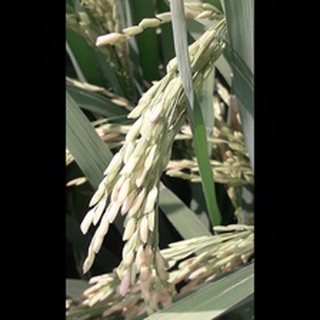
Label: healthy_rice